Geography of Colorado

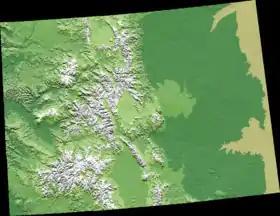
A digital elevation model relief map of Colorado

The geography of the U.S. State of Colorado is diverse, encompassing rugged mountainous terrain, vast plains, desert lands, desert canyons, and mesas. Colorado is a landlocked U.S. state. In 1861, the United States Congress defined the boundaries of the new Territory of Colorado exclusively by lines of latitude and longitude, stretching from 37°N to 41°N latitude, and from 102°02'48"W to 109°02'48"W longitude (25°W to 32°W from the Washington Meridian). Starting in 1868, official surveys demarcated the boundaries, deviating from the parallels and meridians in several places. Later surveys attempted to correct some of these mistakes but in 1925 the U.S. Supreme Court affirmed that the earlier demarcation was the official boundary. The borders of Colorado are now officially defined by 697 boundary markers connected by straight boundary lines. Colorado, Wyoming, and Utah are the only states that have their borders defined solely by straight boundary lines with no natural features. The southwest corner of Colorado is the Four Corners Monument at 36°59'56"N, 109°2'43"W. This is the only place in the United States where four states meet: Colorado, New Mexico, Arizona, and Utah.